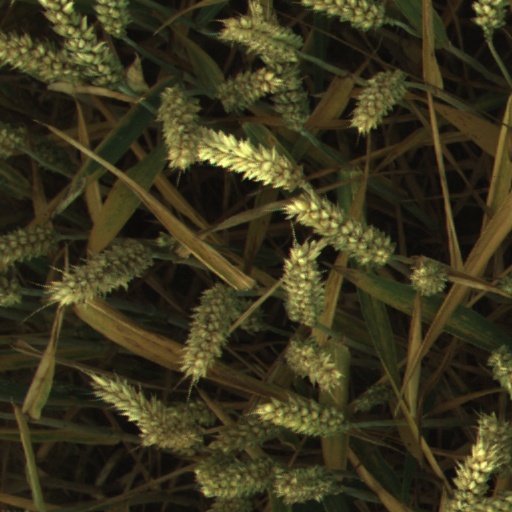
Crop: wheat